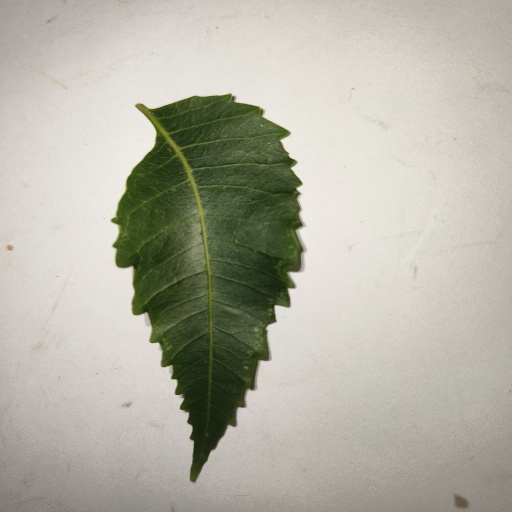
Species: Neem
Leaf condition: Healthy Leaf